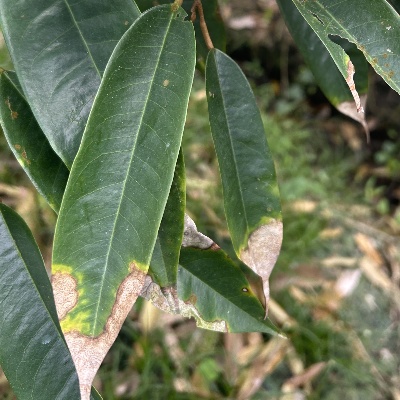
Label: Leaf_Colletotrichum